Nick Fury: Agent of S.H.I.E.L.D. (film)

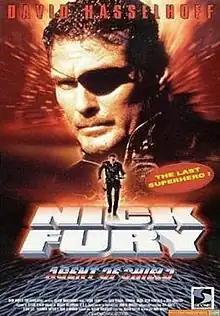
Release poster

Nick Fury: Agent of S.H.I.E.L.D. (stylized as Nick Fury: Agent of SHIELD and Nick Fury: Agent of Shield) is a 1998 American television superhero film based on the Marvel Comics character Nick Fury. It was first broadcast on May 26, 1998 on Fox, intended to be a backdoor pilot for a possible new TV series. Written by David Goyer, and directed by Rod Hardy, the film had a $6 million production budget. It stars David Hasselhoff as Fury, a retired super spy who is approached to return to duty to take down the terrorist organization HYDRA, who threaten to attack Manhattan with a pathogen they have reconstituted known as the Death's Head virus. Lisa Rinna plays Contessa Valentina "Val" Allegra de Fontaine, and Sandra Hess plays Andrea von Strucker / Viper. It was released on DVD on September 30, 2008. The film was met with a largely negative reception.